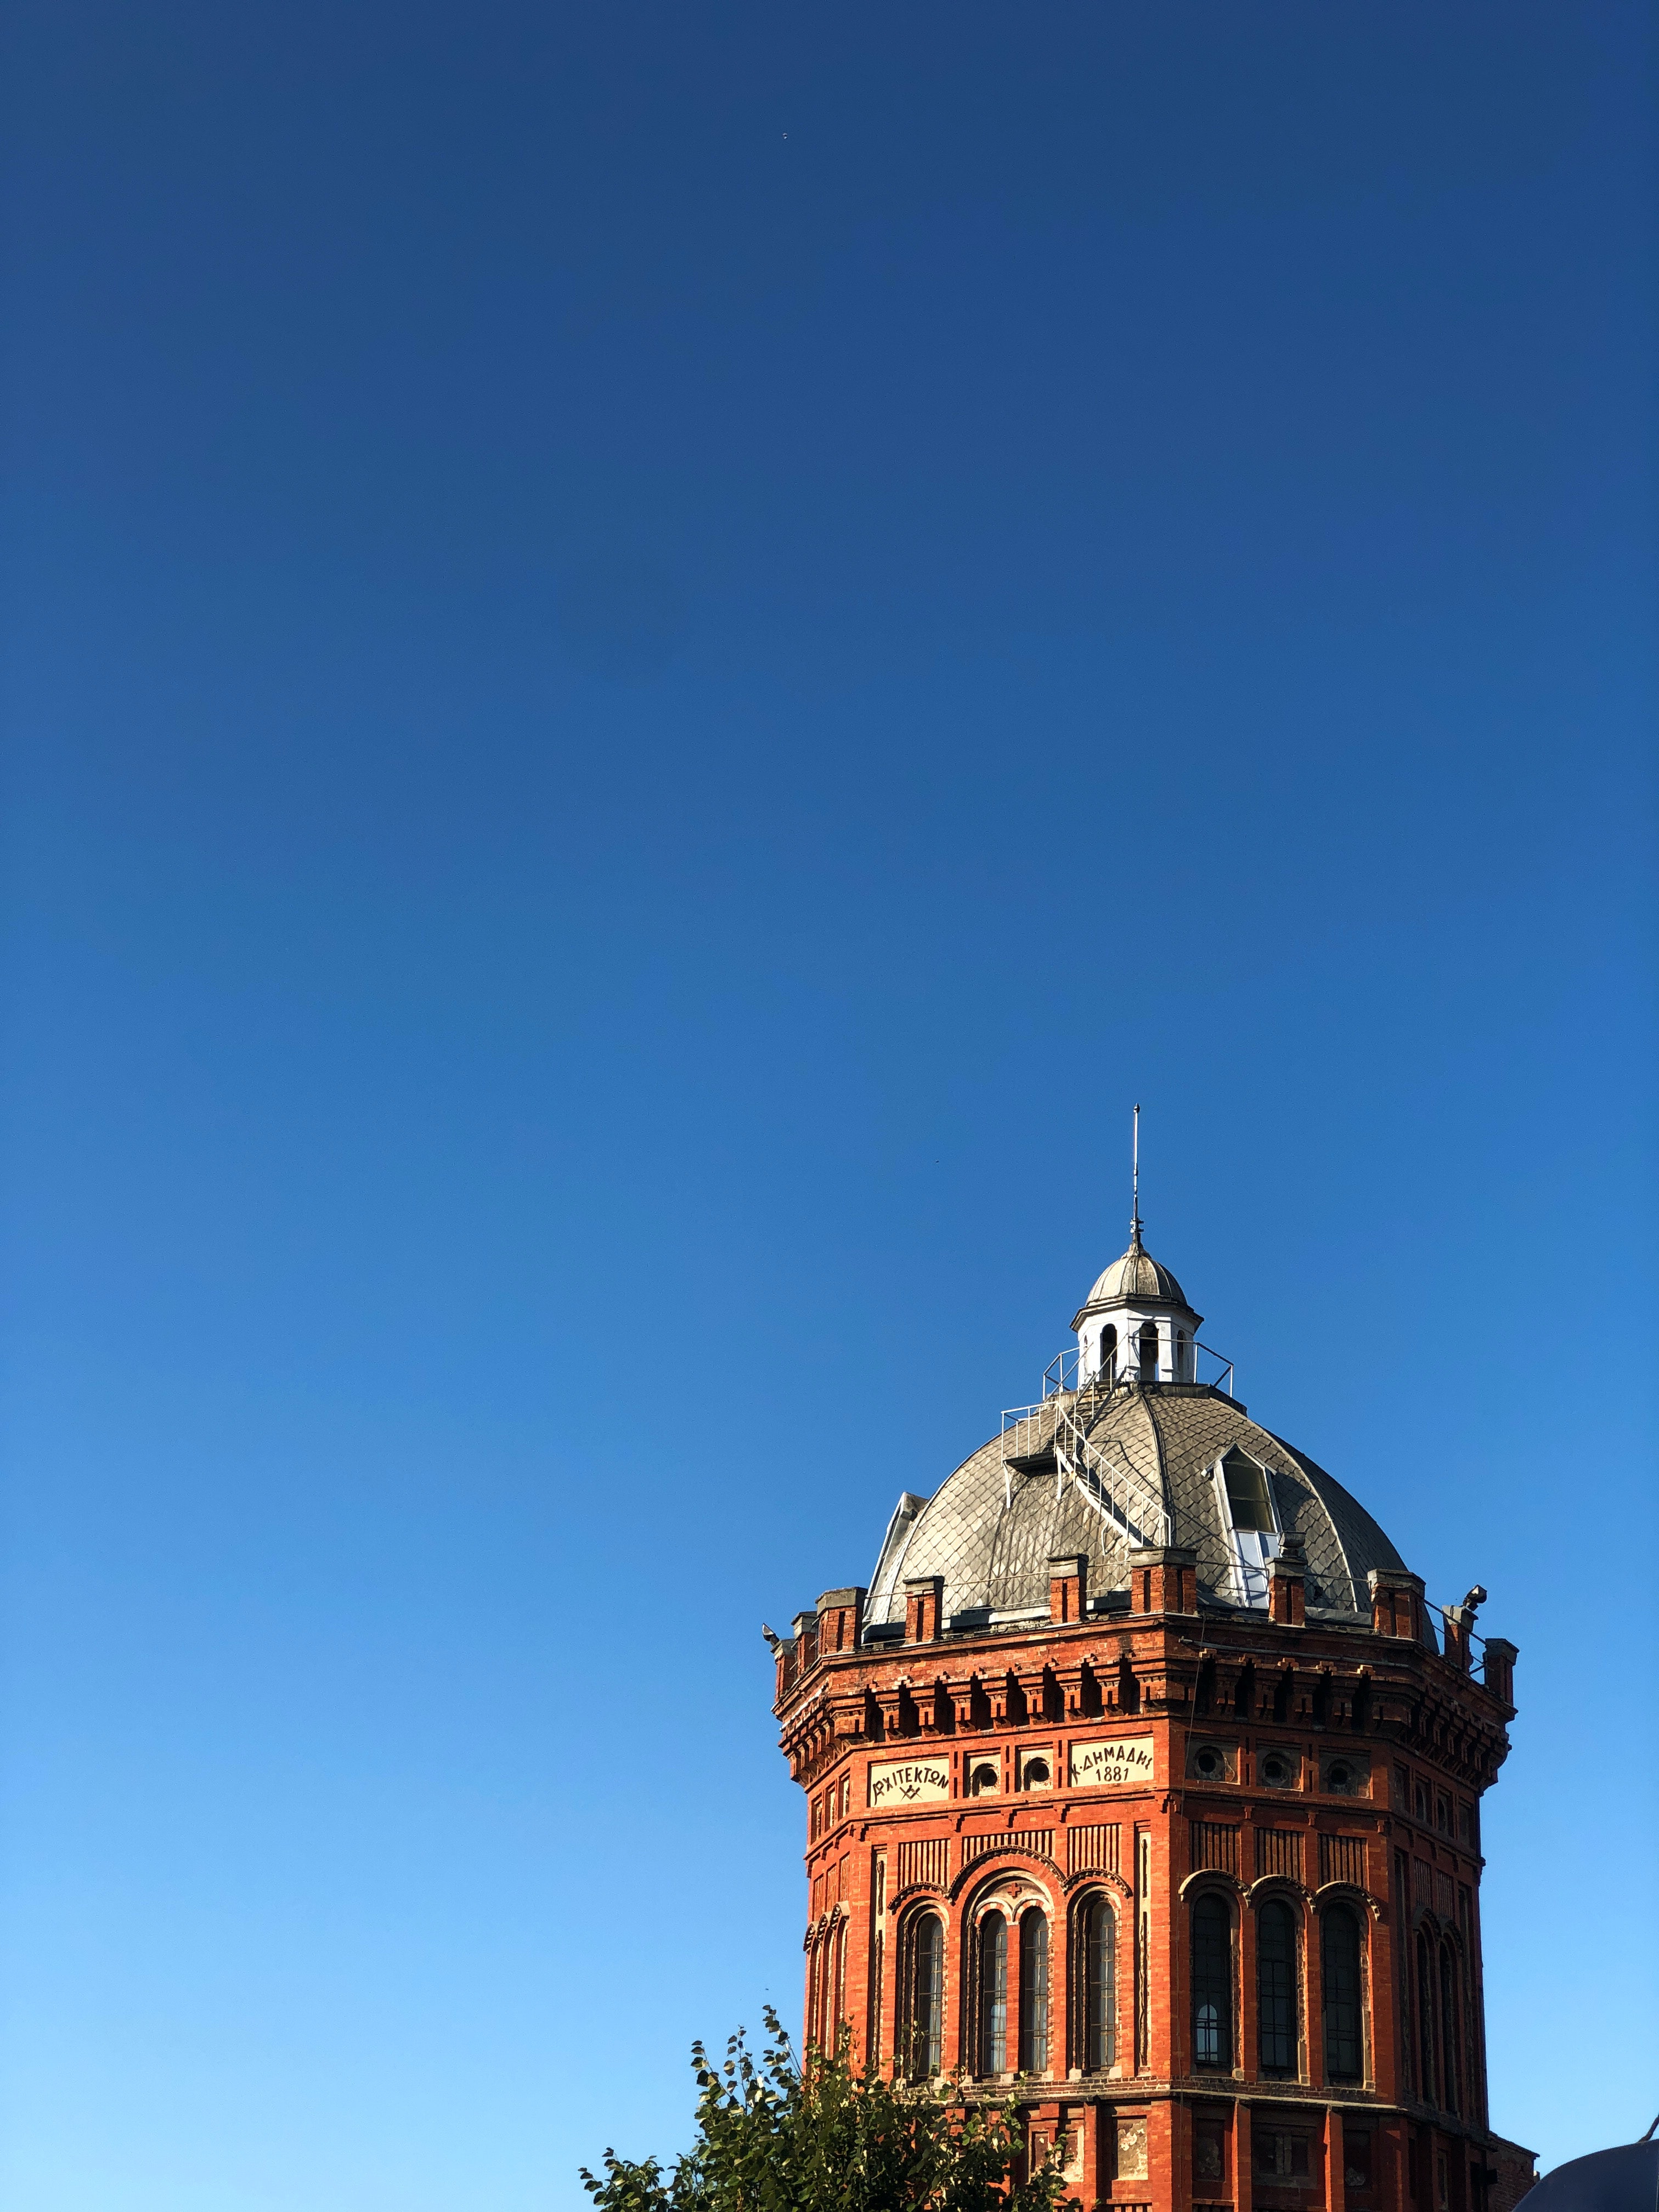
build, sky, building, cloud, tree, window, city, facade, dome, plant, tower, steeple, spire, monument, roof, finial, arch, church, medieval architecture, cumulus, place of worship, evening, horizon, classical architecture, house, ancient roman architecture, byzantine architecture, official residence, historic site, metal, national historic landmark, baptistery, stately home, ancient rome, mansion, tourist attraction, government, history, seat of local government, night, tourism, courthouse